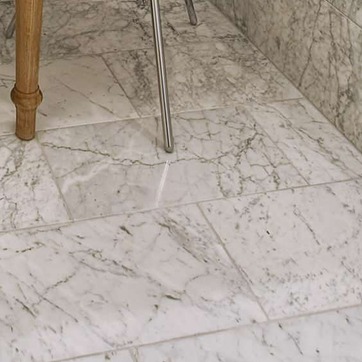
Material: polishedstone